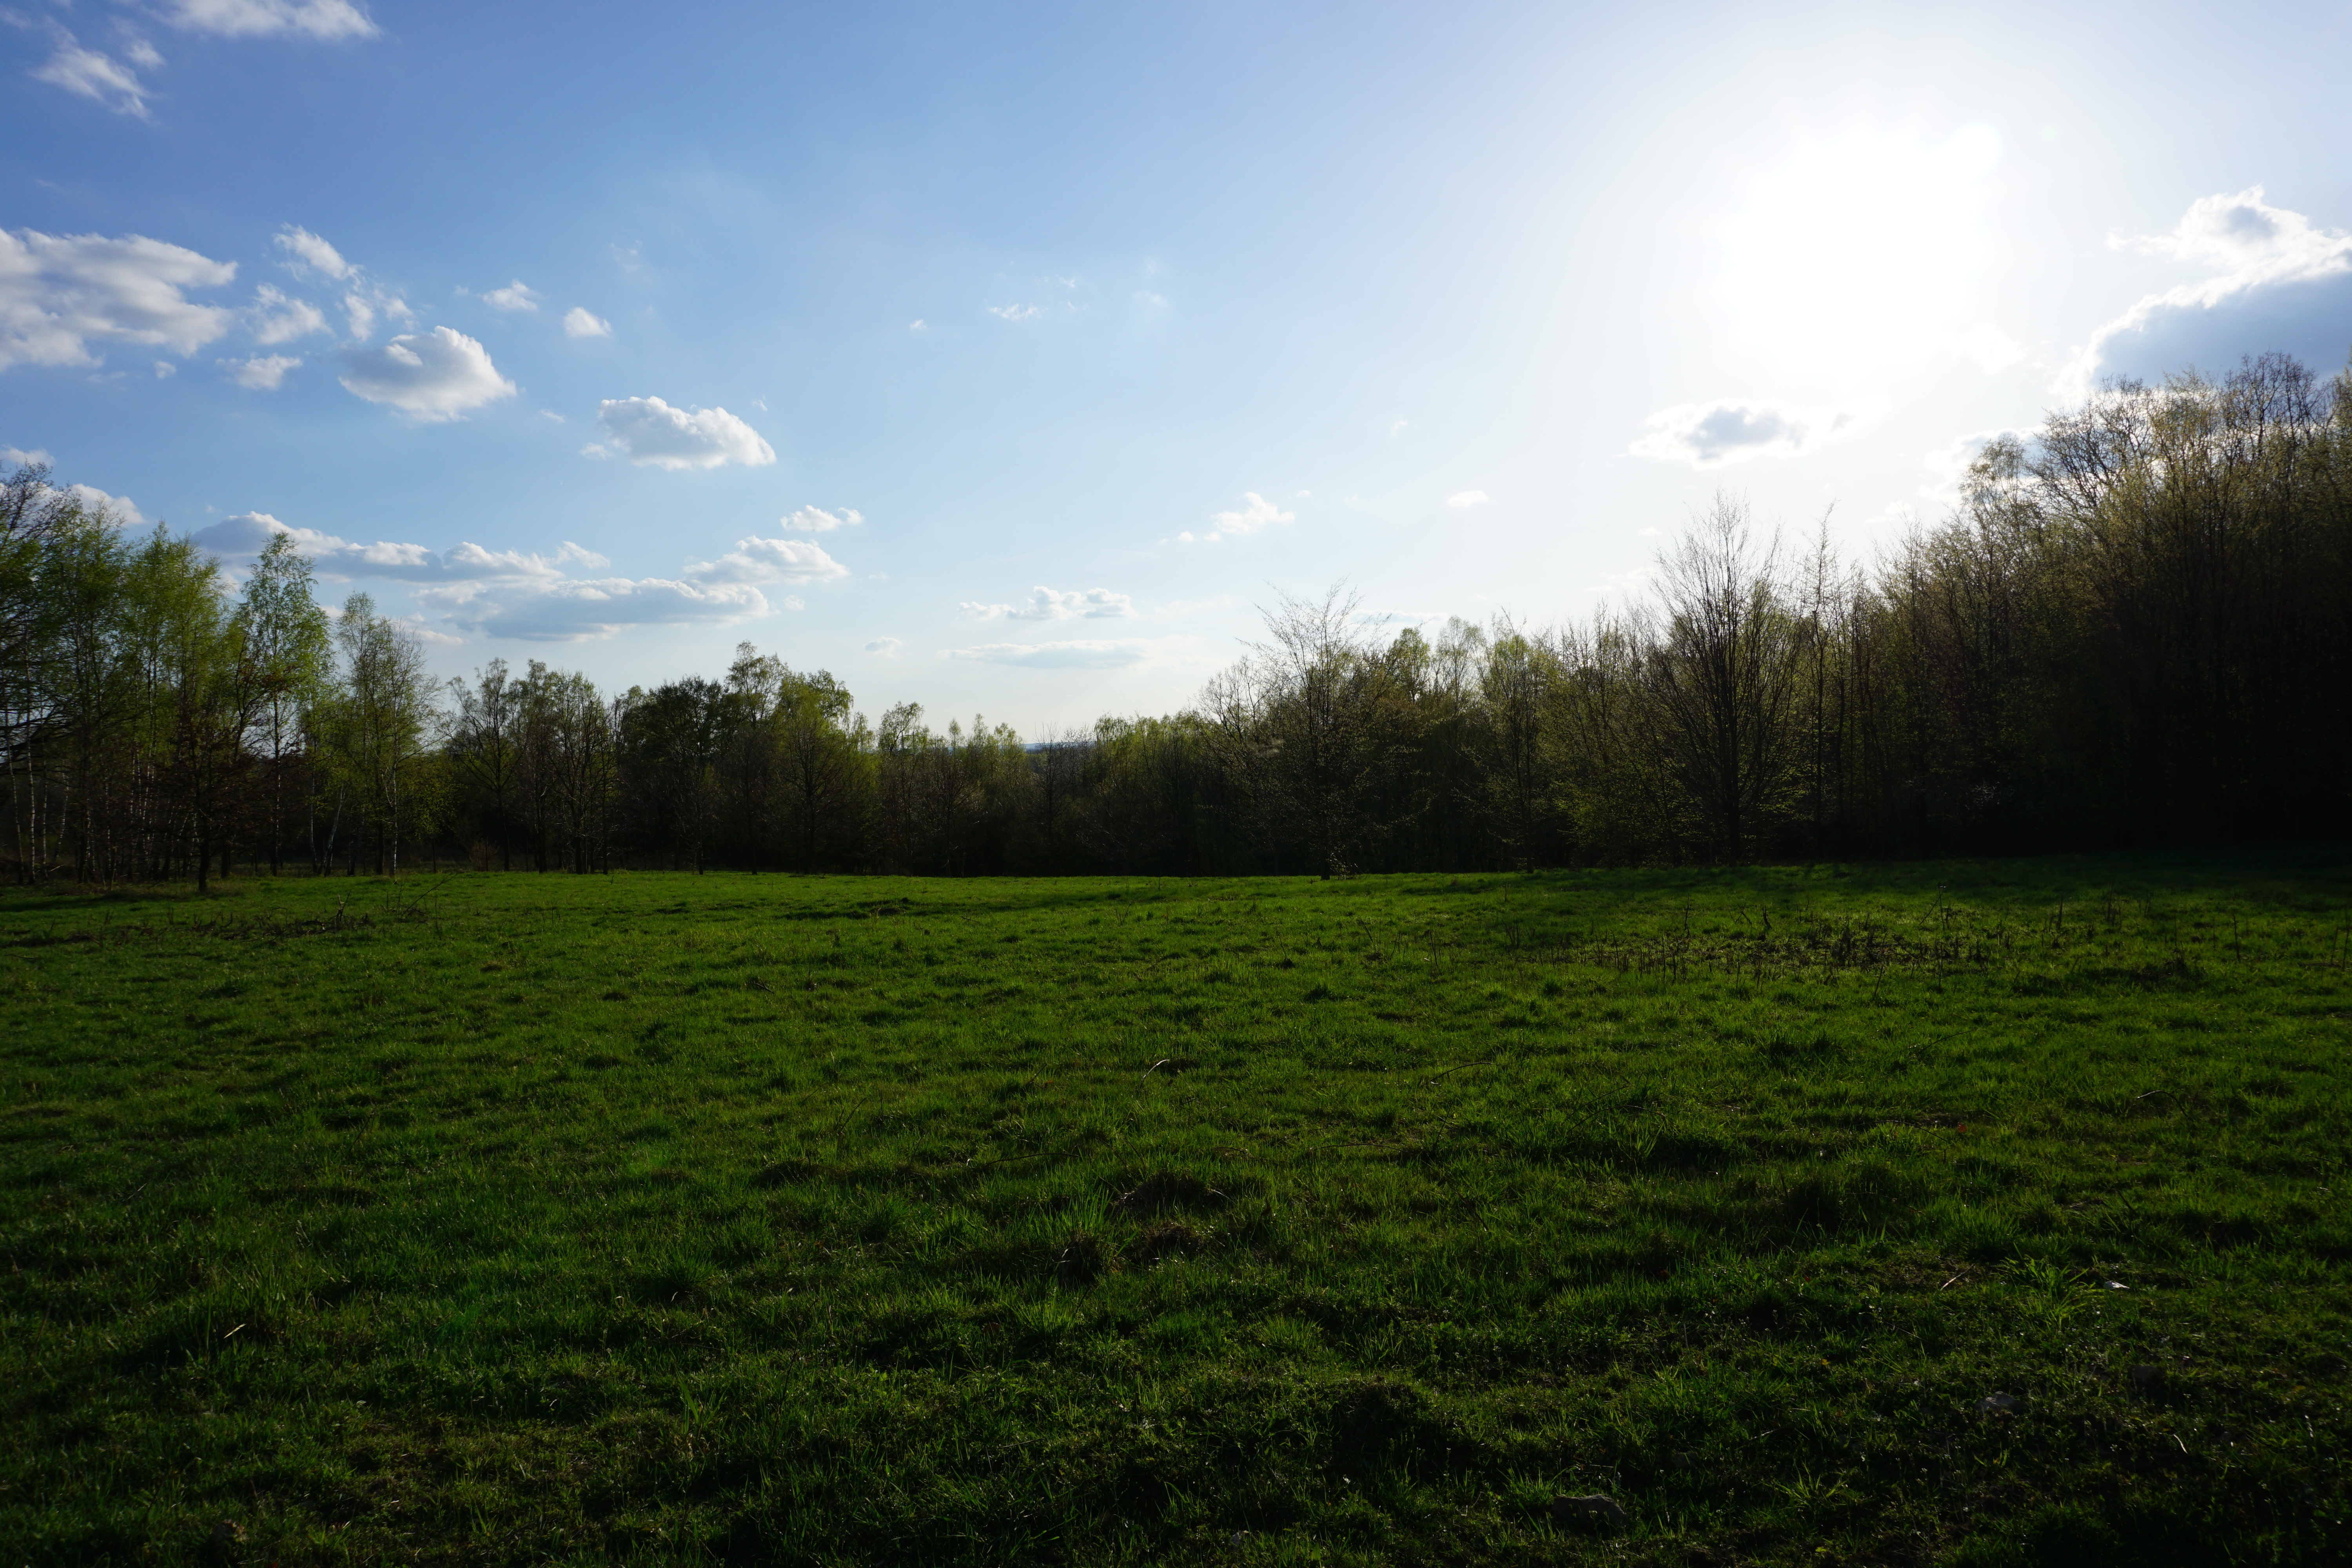
forest, sky, grassland, cloud, field, pasture, meadow, ecosystem, grass, prairie, tree, plain, atmosphere of earth, atmosphere, morning, daytime, sunlight, horizon, land lot, rural area, lawn, farm, biome, landscape, meteorological phenomenon, grass family, ecoregion, crop, agriculture, fen